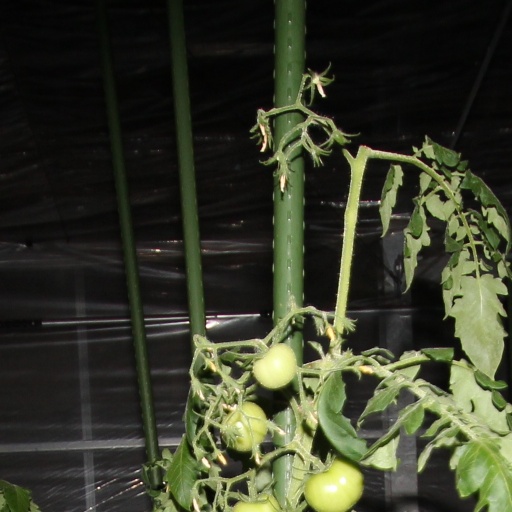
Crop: tomato